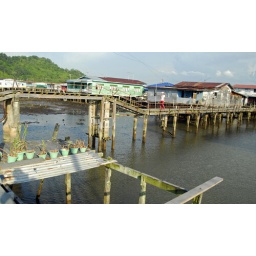
Brunei Darussalam, Kampong Ayer, woman walking on pier by stilt houses with green mountain in background